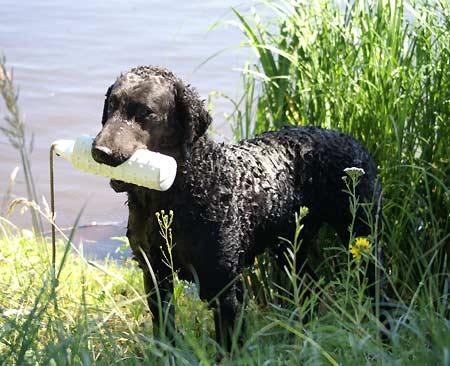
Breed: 202-n000028-curly_coated_retriever